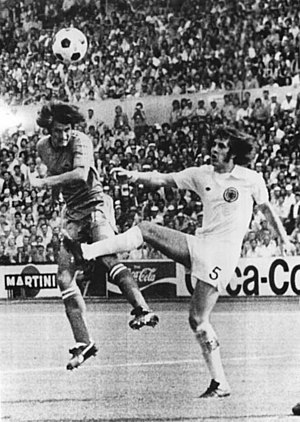
Jim Holton
"James Alan ""Jim"" Holton var en skotsk fodboldspiller.